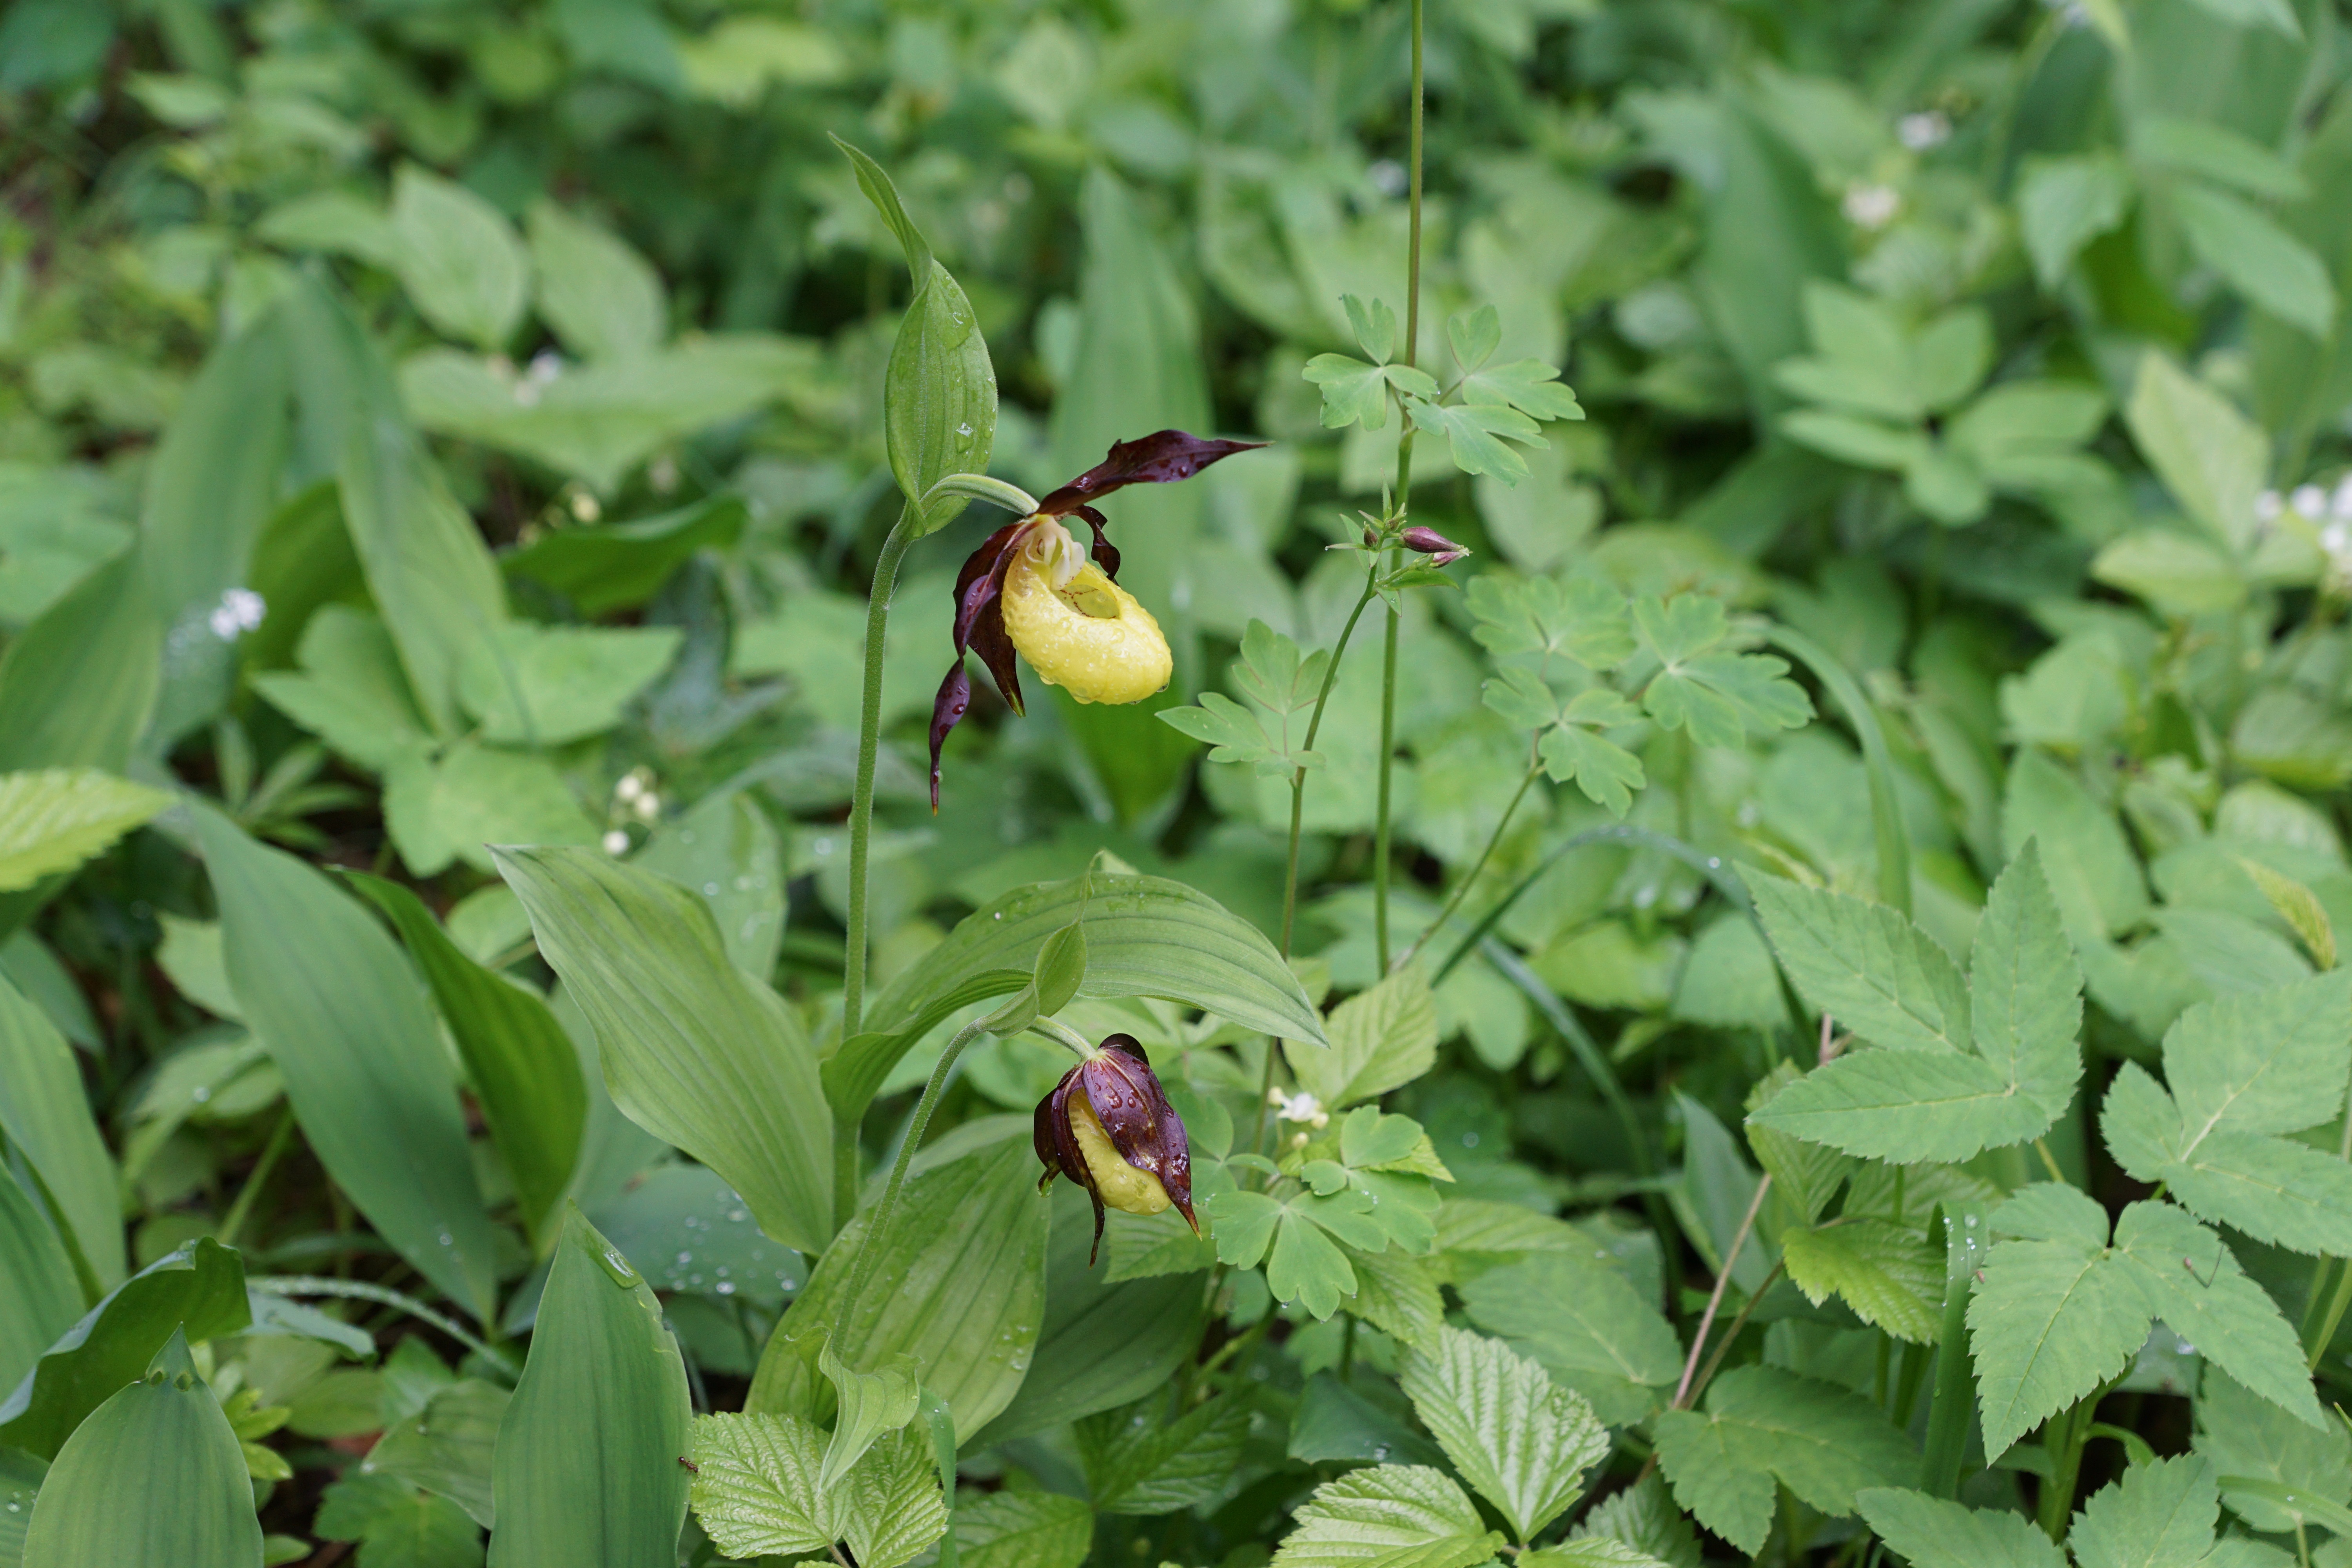
nature, shoe, plant, leaf, flower, green, insect, botany, garden, flora, fauna, invertebrate, orchid, wildflower, cypripedium, flowering plant, frauenschuh, tuttlingen, hattingen, land plant, dayflower family